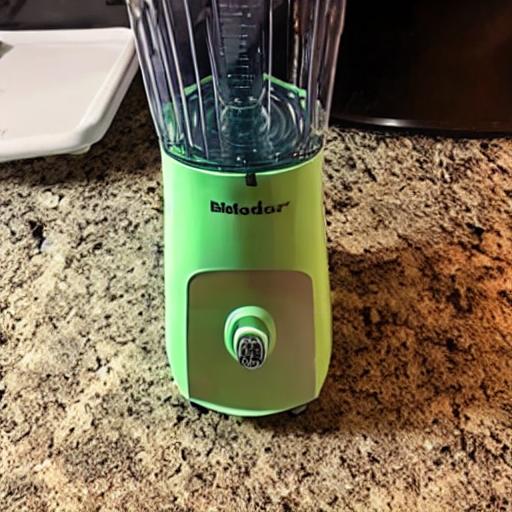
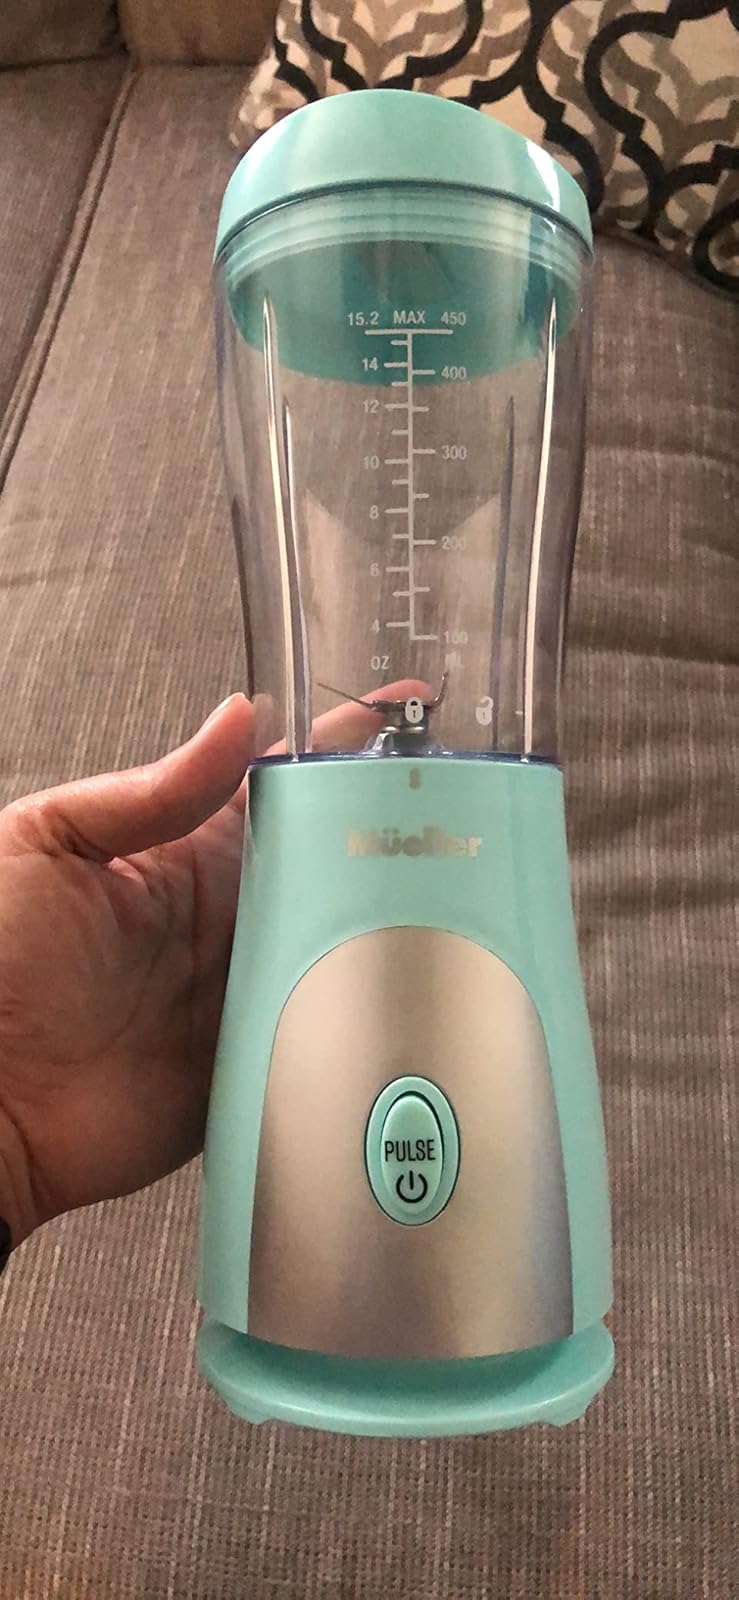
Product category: items_blender
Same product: no